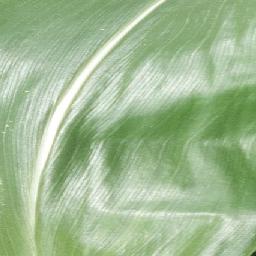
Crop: corn
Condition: (maize)_healthy